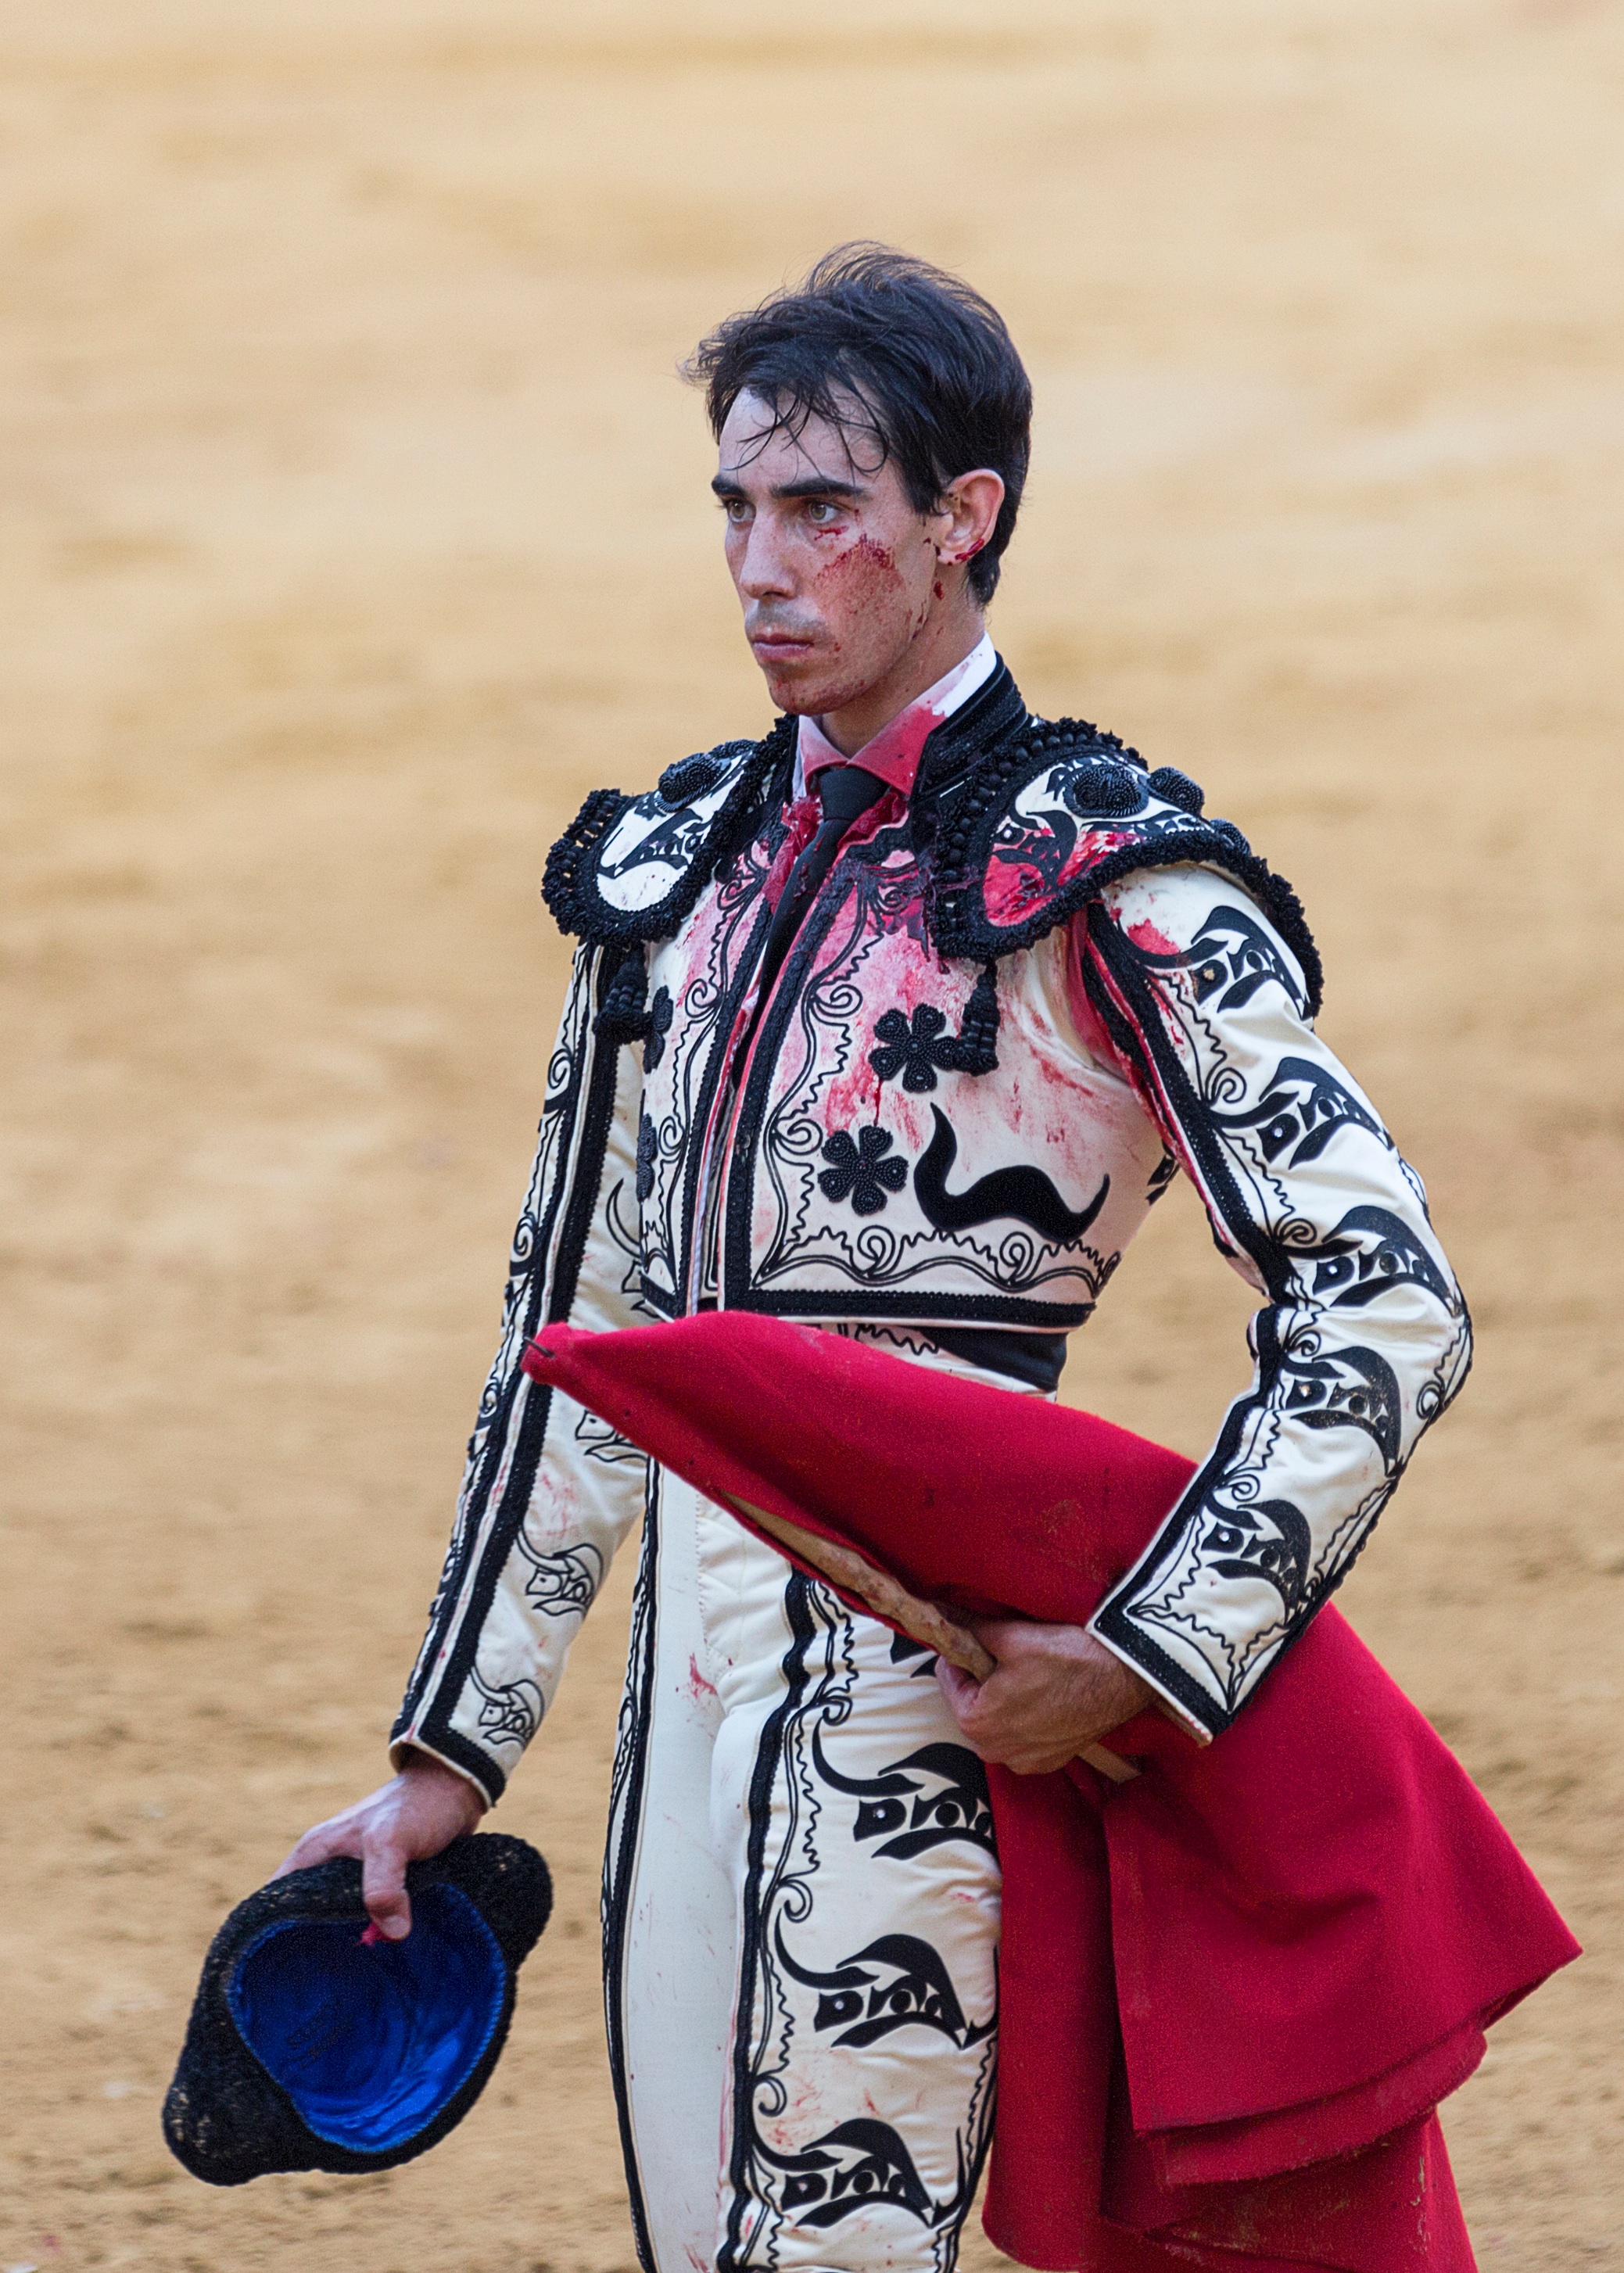
spring, clothing, tradition, costume, abdomen, matador